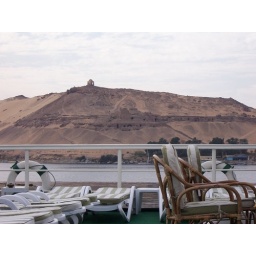
002 tombs in Aswan--across the river from our boat